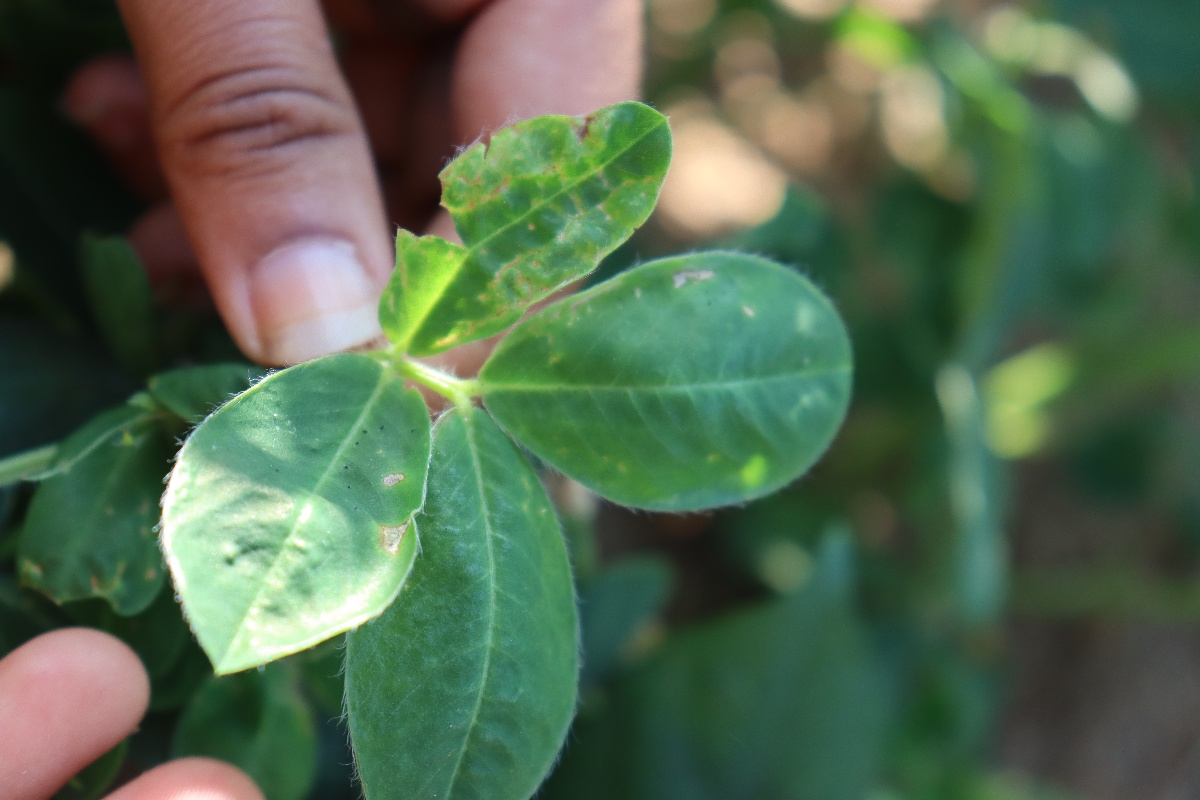
Label: early_leaf_spot